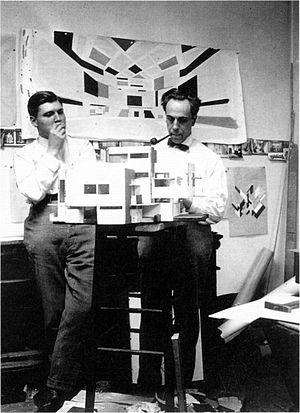
Cornelis van Eesteren était un architecte et urbaniste néerlandais de premier plan qui travailla notamment pour le Département de développement urbain de la ville d'Amsterdam, et fut président du Congrès international d'architecture moderne de 1930 à 1947. On lui doit notamment le Plan général d'élargissement d'Amsterdam, développé en 1934 et mis en place principalement au lendemain de la Seconde Guerre mondiale. Il se fit notamment connaître en proposant un projet de rénovation du boulevard Unter den Linden de Berlin en 1927. Il fut également enseignant d'urbanisme au TU Delft au lendemain de la guerre.
Theo van Doesburg, pseudonyme de Christian Emil Marie Küpper, est un peintre, architecte et théoricien de l'art néerlandais, né à Utrecht en 1883, mort à Davos en 1931. Il est connu pour être le fondateur et principal animateur du mouvement De Stijl. Il résida principalement à Utrecht, Weimar, Paris et Meudon.
De Stijl est un mouvement artistique des Pays-Bas, fondé en 1917 par Theo van Doesburg, qui publie d'octobre 1917 à janvier 1932 une revue d'art, De Stijl, organe de diffusion des idées néoplasticiennes de Piet Mondrian et des membres du groupe de Stijl. Ces peintres, architectes, sculpteurs et poètes ont profondément influencé l'architecture du XXᵉ siècle, en particulier le Bauhaus et ensuite le style international.